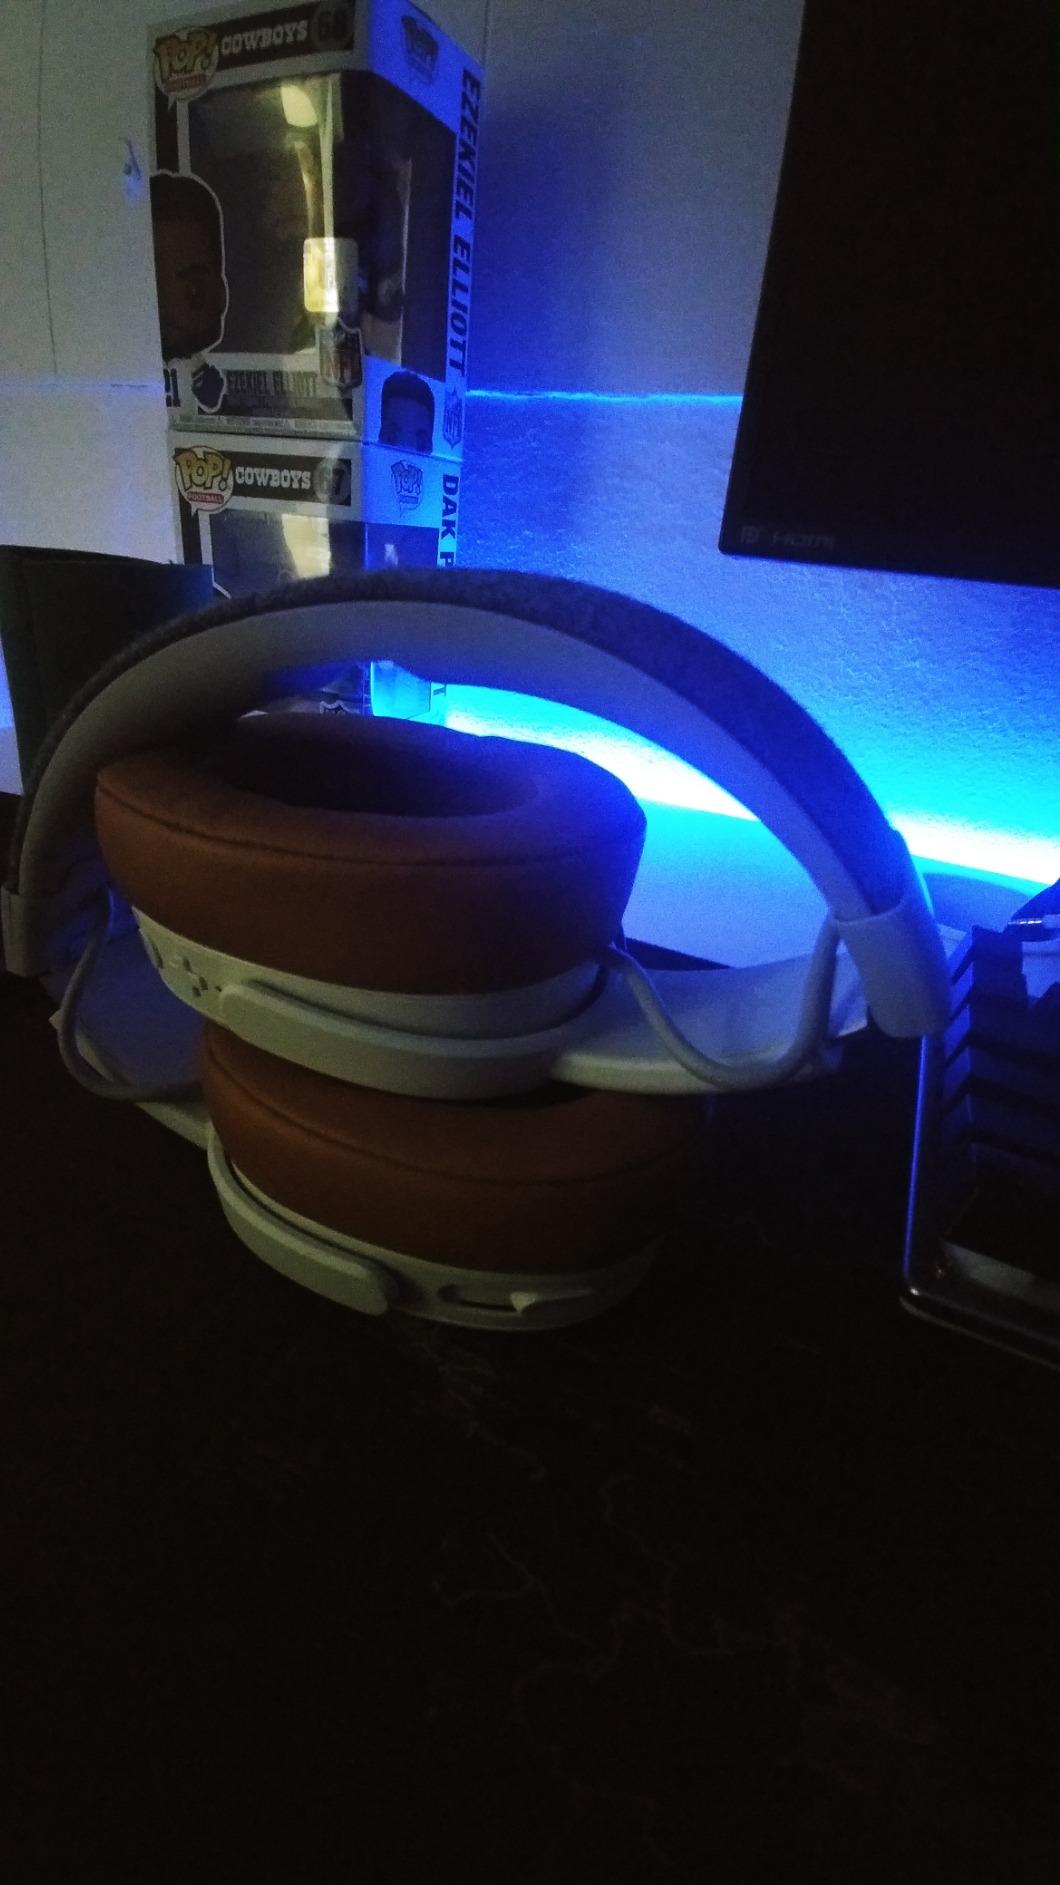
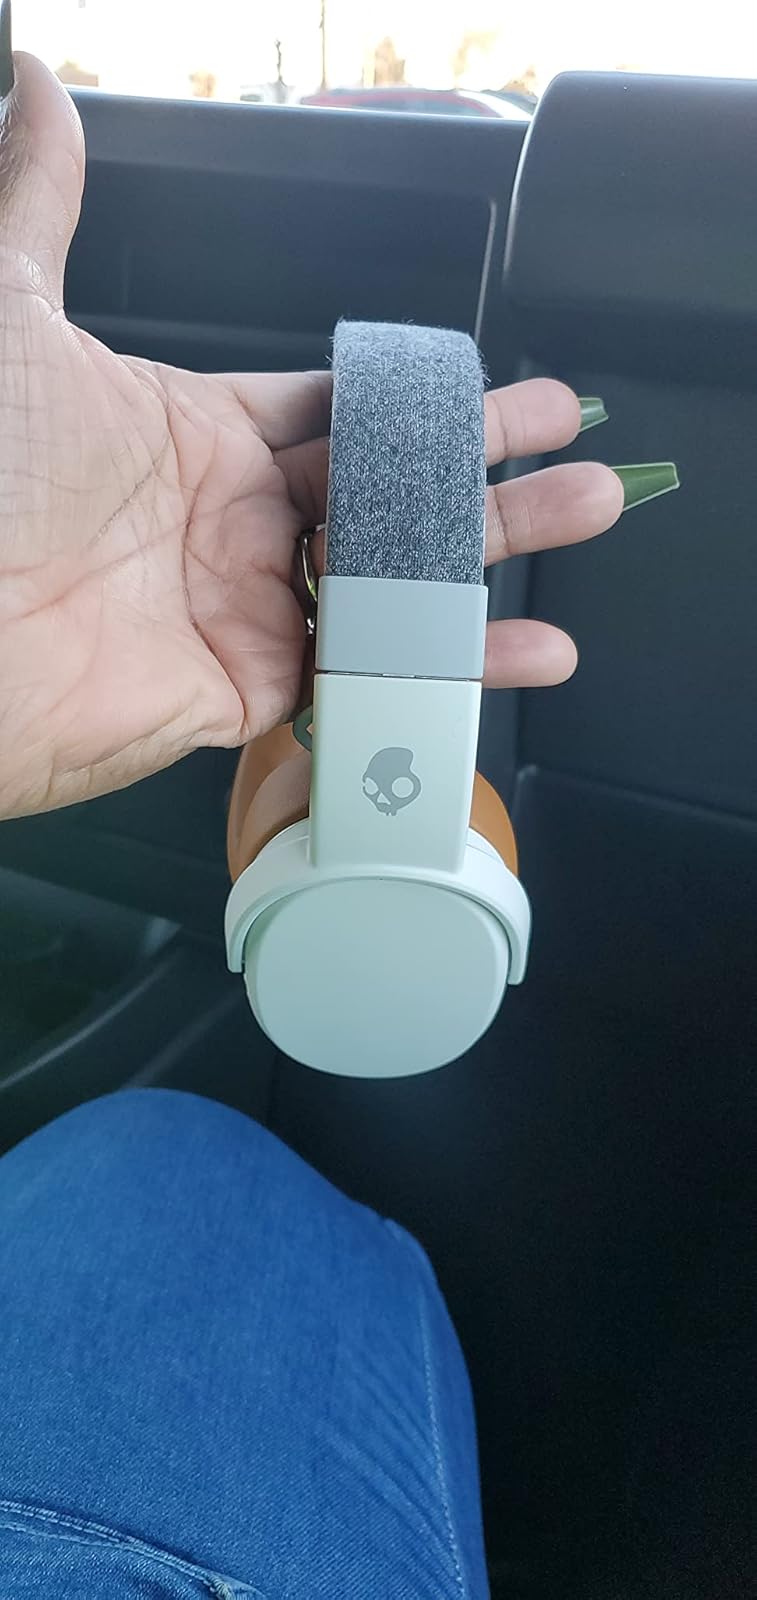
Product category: headphones
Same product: yes